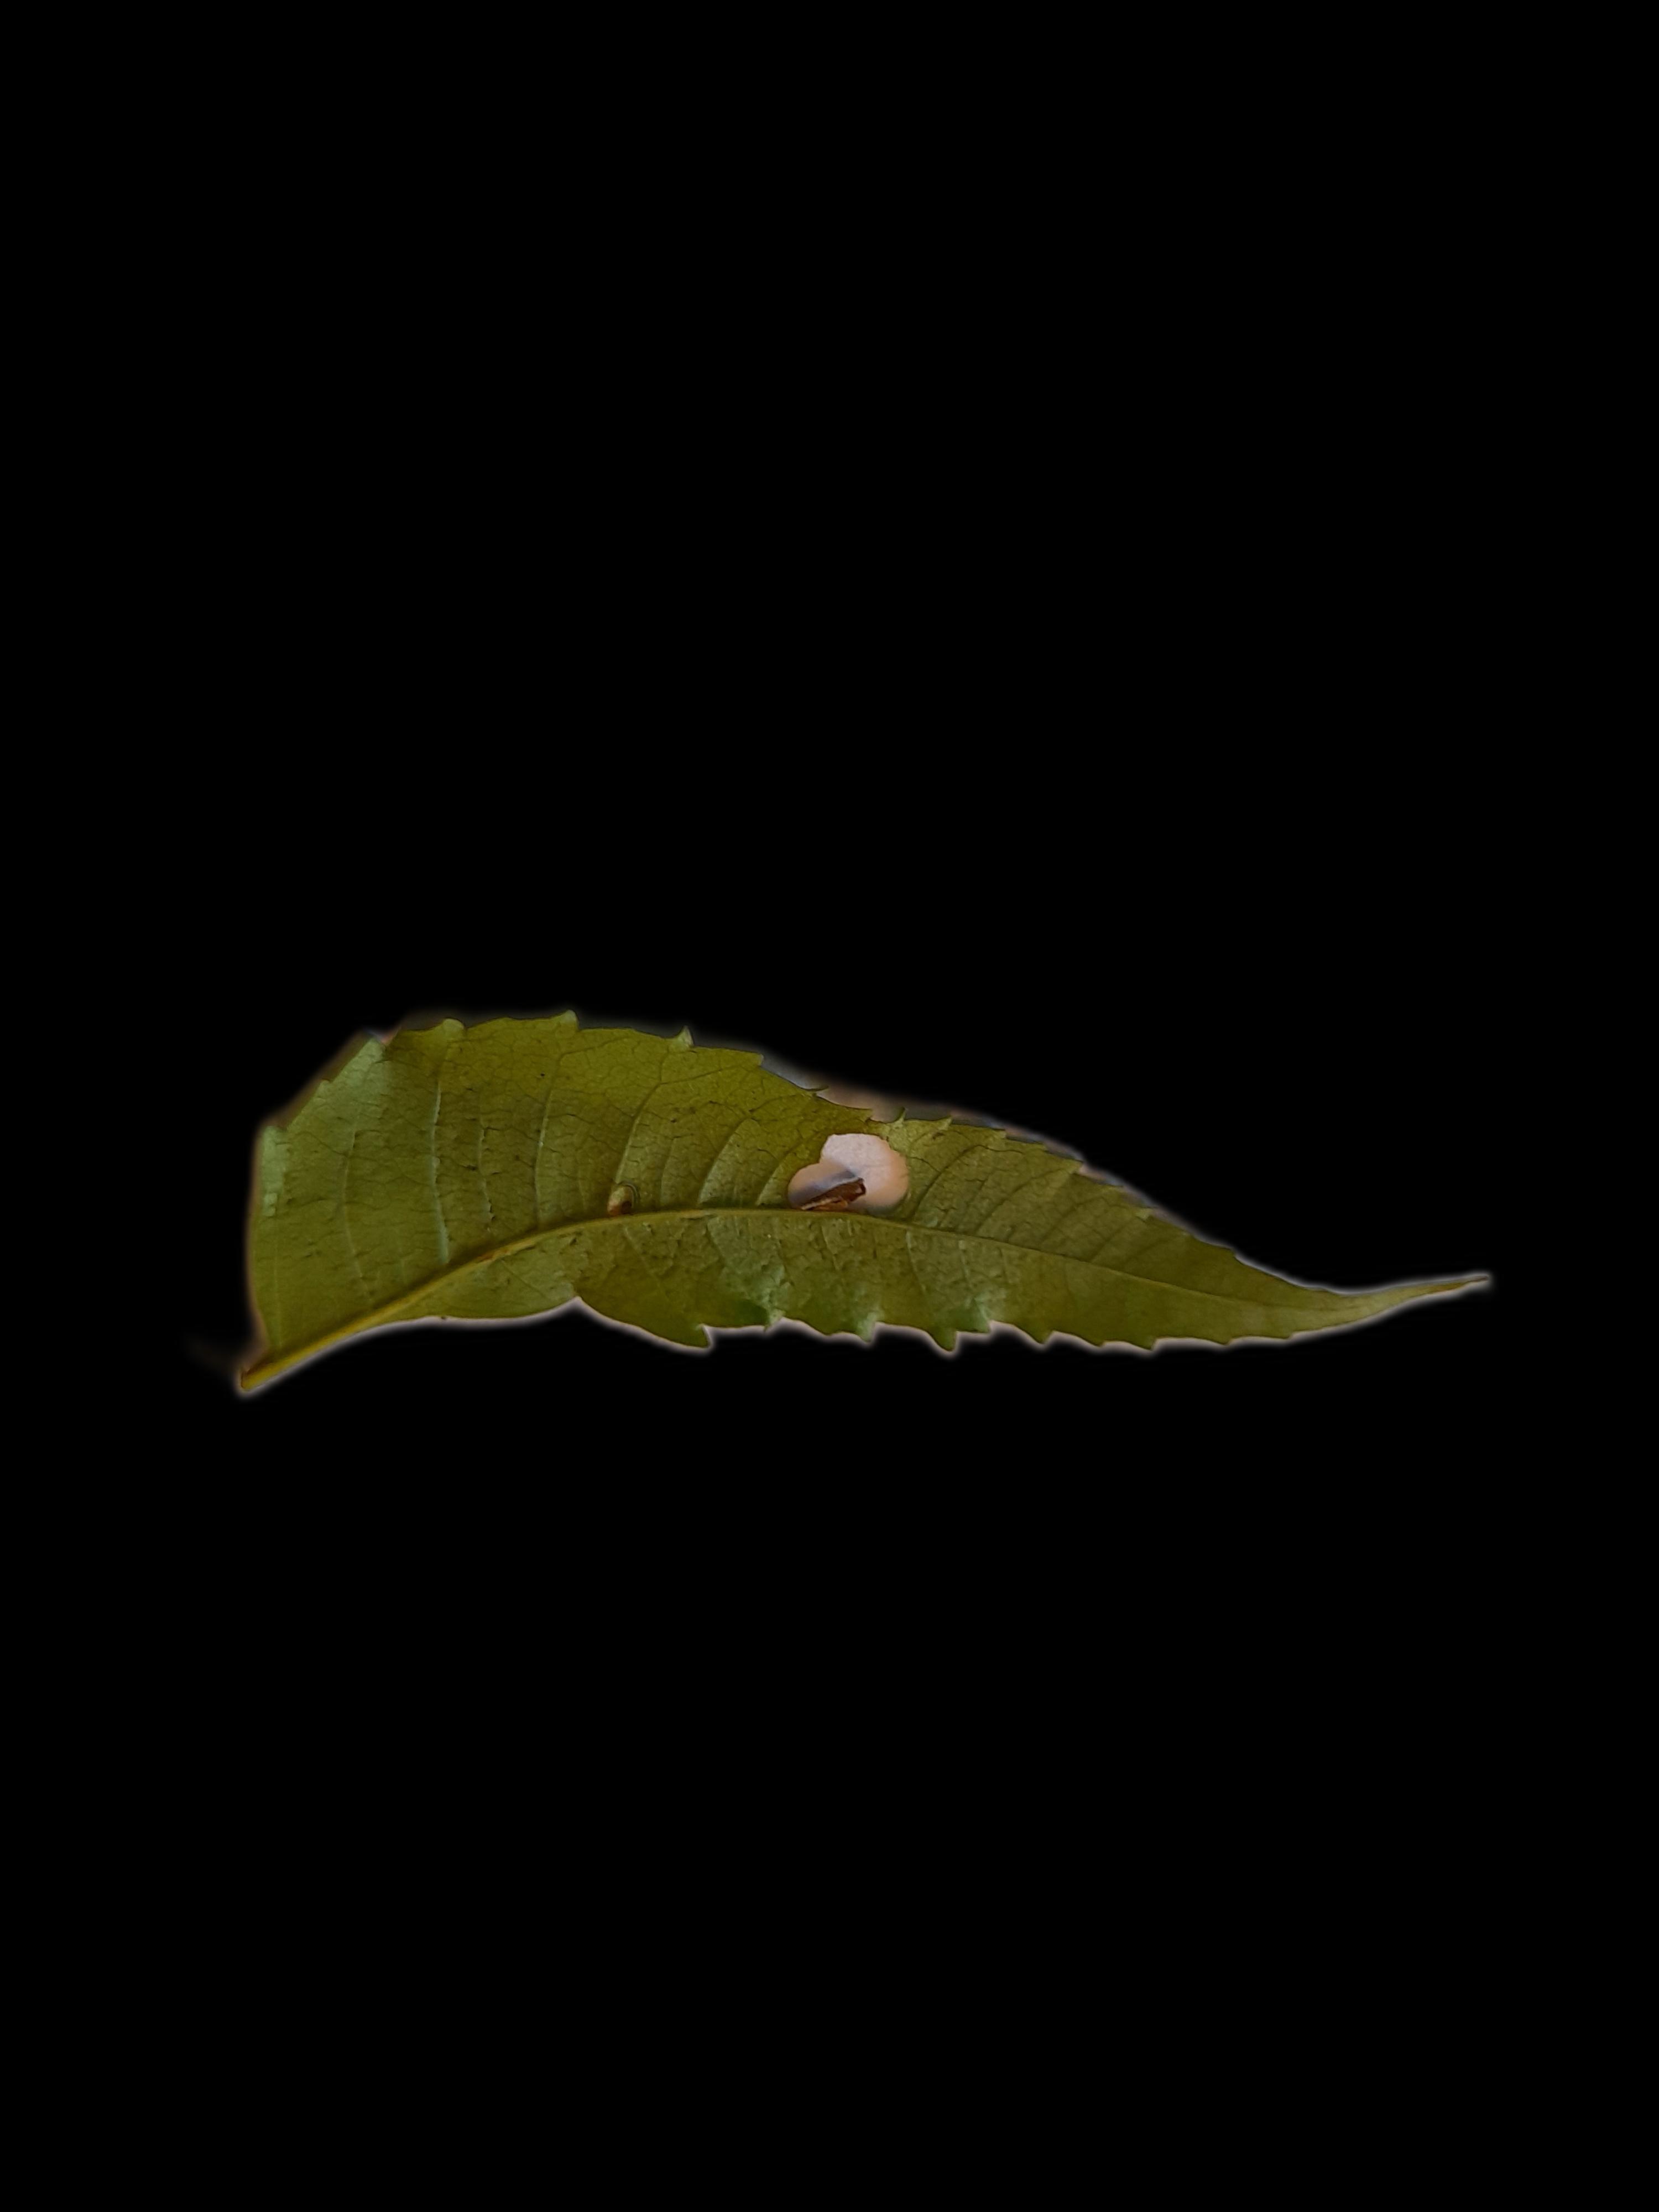
Plant: Neem